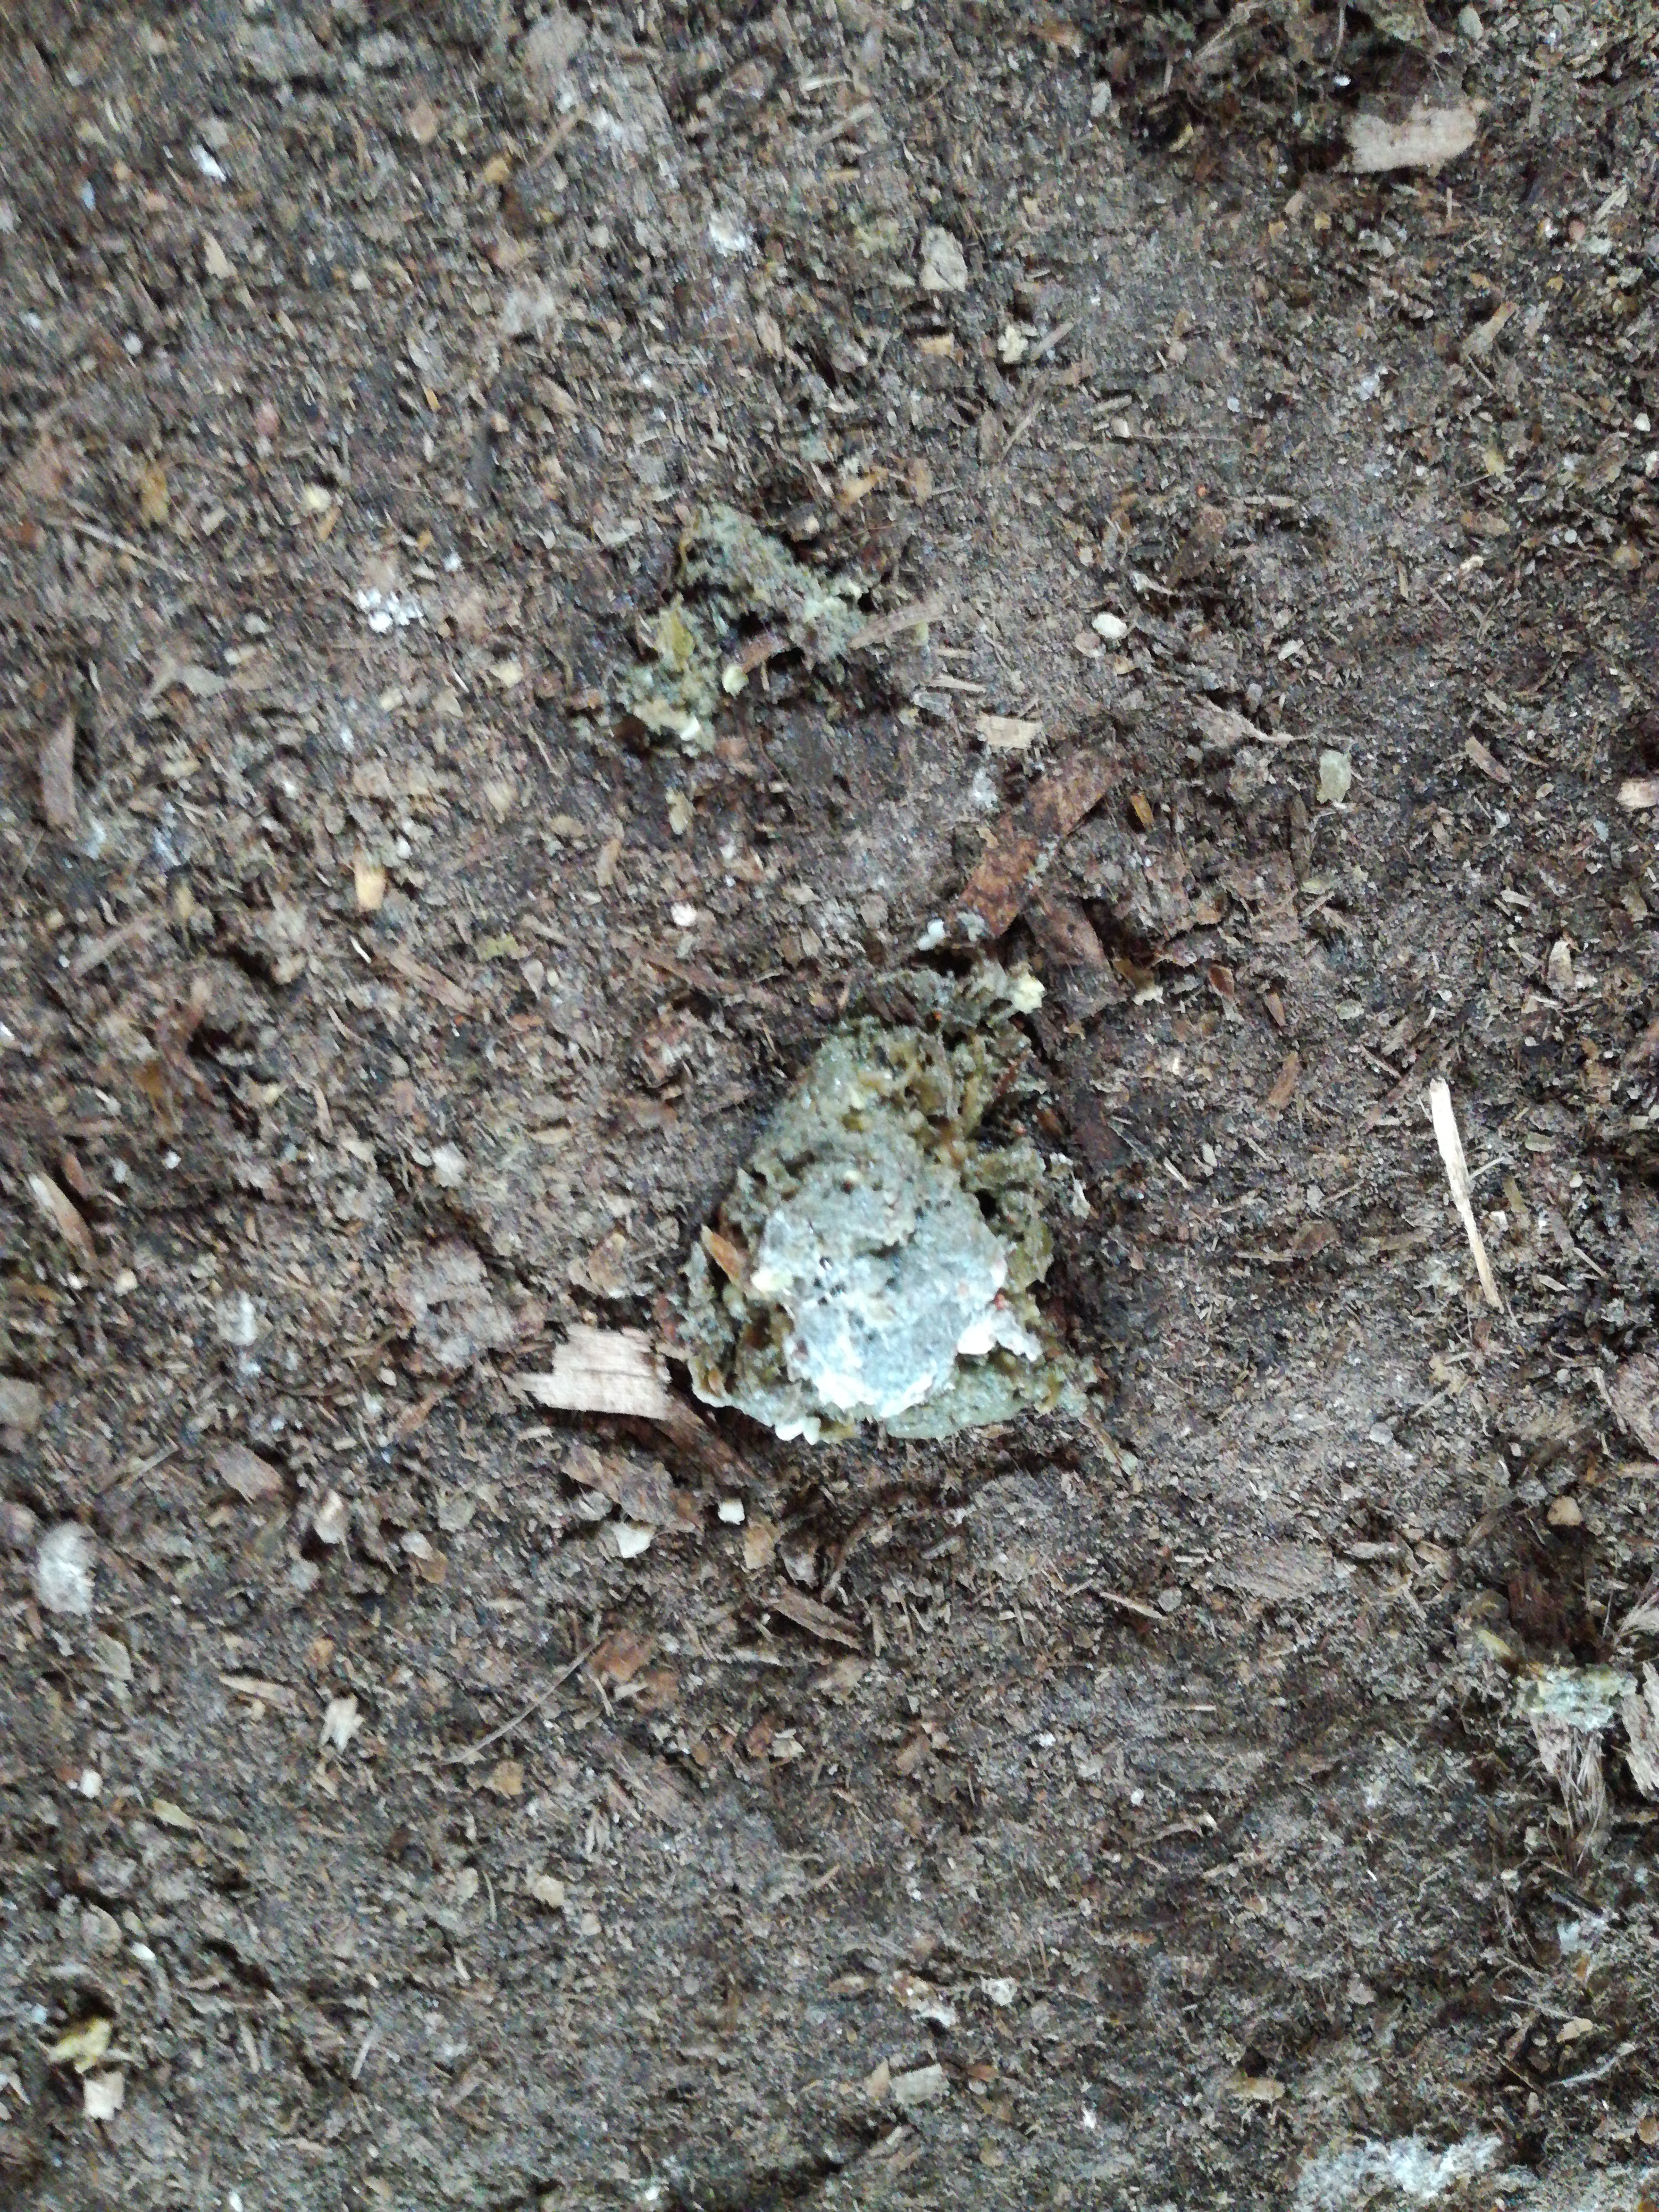
PCR-confirmed diagnosis: Healthy